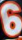
Number: 6